Ivison Macadam

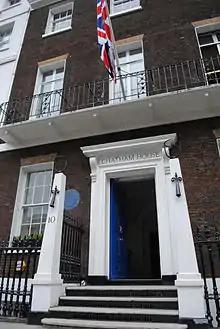
Chatham House, 10 St. James's Square, London

He stepped down as the NUS President in December 1922 to serve as Honorary Organising Secretary, which became in effect their senior executive until 1929. While still at Cambridge, he was able to obtain the financing for a permanent headquarters for the NUS at Endsleigh Street, London, W.C.1.(opened in 1925). Its headquarters remained there until the properties were sold in 2010 to acquire their new building "Macadam House" at 275 Gray's Inn Road, London. In 1927 Macadam spearheaded a successful fundraising appeal to endow the Union and place it on a sound financial footing. He was one of the original trustees of the National Union of Students and remained one until the end of his life.